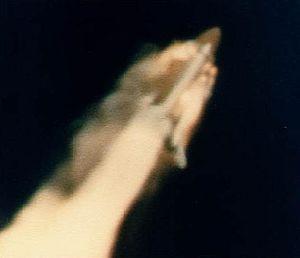
L’accident de la navette spatiale américaine Challenger est l'accident astronautique du 28 janvier 1986 qui se traduisit par la désintégration de la navette spatiale de la NASA Challenger 73 secondes après son décollage, provoquant la mort des sept astronautes de l'équipage de la mission STS-51-L. La défaillance d'un joint du propulseur d'appoint à poudre droit — adjacent au réservoir externe de la navette — en raison du froid, provoqua un départ de flammes. En quelques secondes, le feu endommagea le réservoir principal rempli d'hydrogène ; la structure céda sous la chaleur ; le dôme inférieur du réservoir se sépara et les forces aérodynamiques dévièrent la trajectoire de la navette entraînant sa destruction. Le poste d'équipage et de nombreux fragments de la navette furent retrouvés au fond de l'océan, lors des opérations de recherche menées au cours des mois suivants.